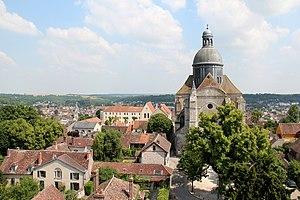
Provins (Île-de-France), la collégiale Saint-Quiriace (XIIe siècle) dans la ville haute, vue de la galerie haute de la Tour César.